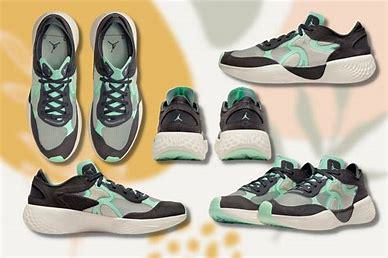
Brand: Jordan
Model: Delta 3